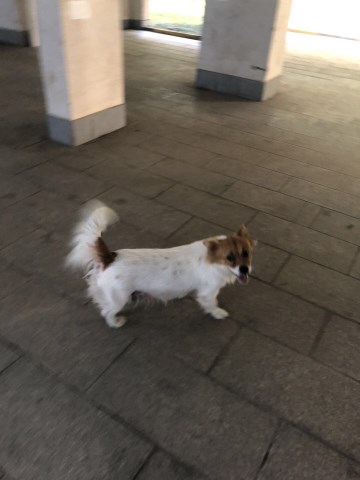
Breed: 806-n000129-papillon